Pattee Byng, 2nd Viscount Torrington

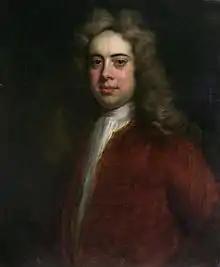
Portrait of Byng by Sir Godfrey Kneller

Captain Pattee Byng, 2nd Viscount Torrington, (25 May 1699 – 23 January 1747) was a British Army officer, politician and courtier who sat in the House of Commons of Great Britain from 1723 to 1733 when he succeeded to the peerage as Viscount Torrington. His career included service as Captain of the Yeomen of the Guard during the reign of King George II.